Tribe of Levi

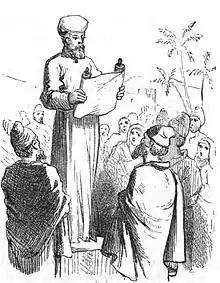
Levite reading the law to the Israelites (1873 drawing)

The Tribe of Levi served particular religious duties for the Israelites and had political responsibilities as well. In return, the landed tribes were expected to give tithes to the Kohanim, the priests working in the Temple in Jerusalem, particularly the first tithe. The Levites who were not Kohanim played music in the Temple or served as guards. Most scholars view the Torah as projecting the origins of the Levites into the past to explain their role as landless cultic functionaries.